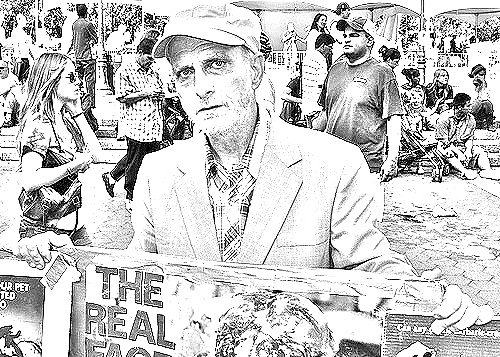
Portrait style: Sketch Portrait